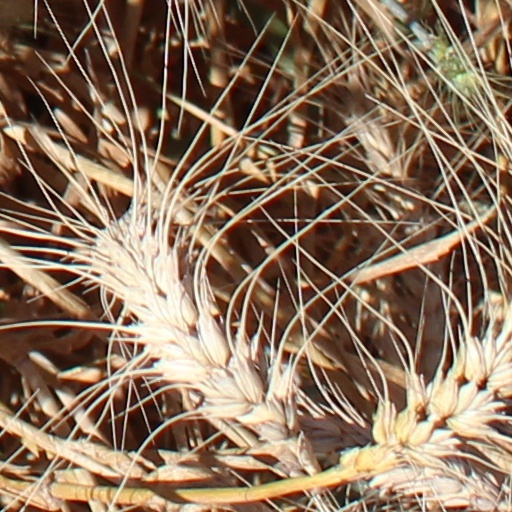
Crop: wheat